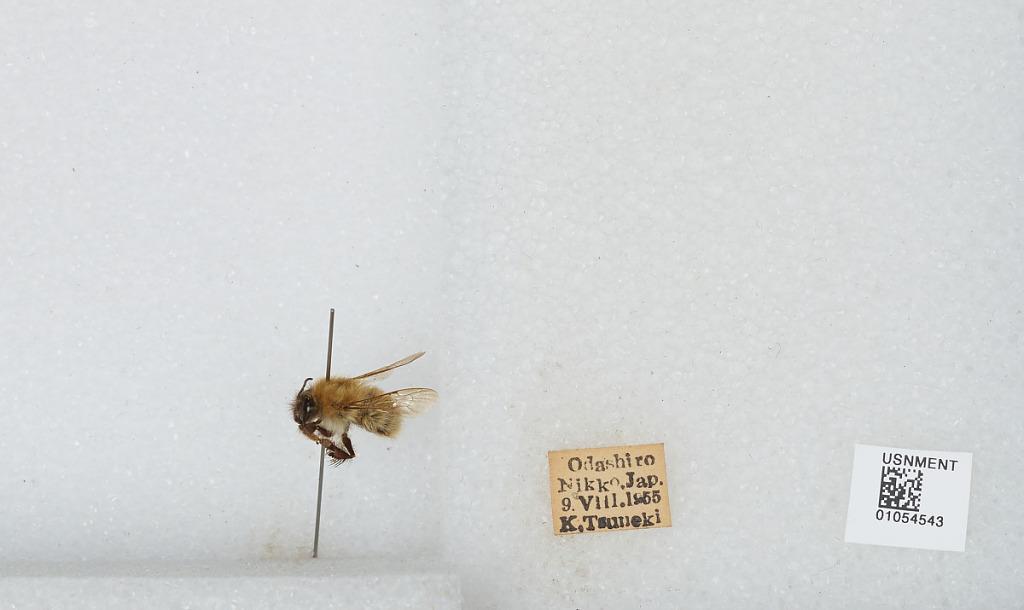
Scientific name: Bombus sp.
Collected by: K. Tsuneki
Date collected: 1955-8-9
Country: Japan
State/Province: Tochigi
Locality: Odashiro, Nikko